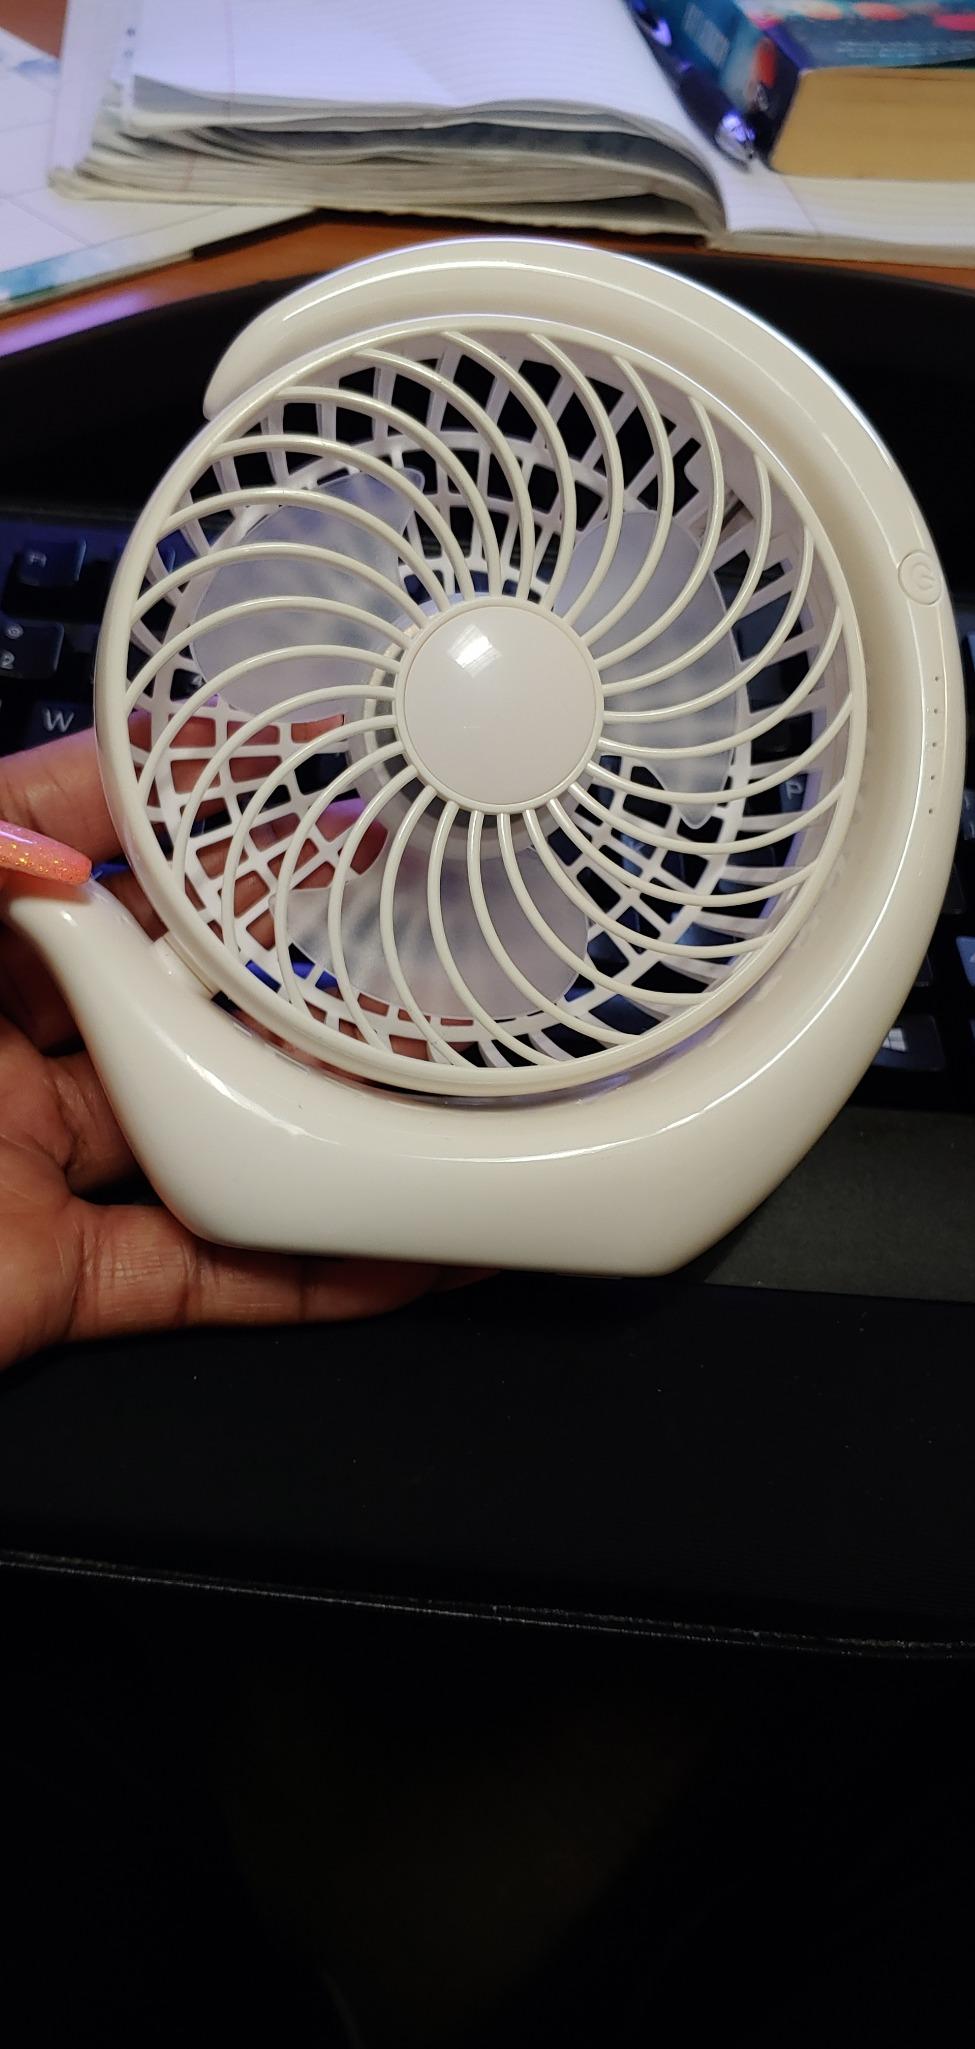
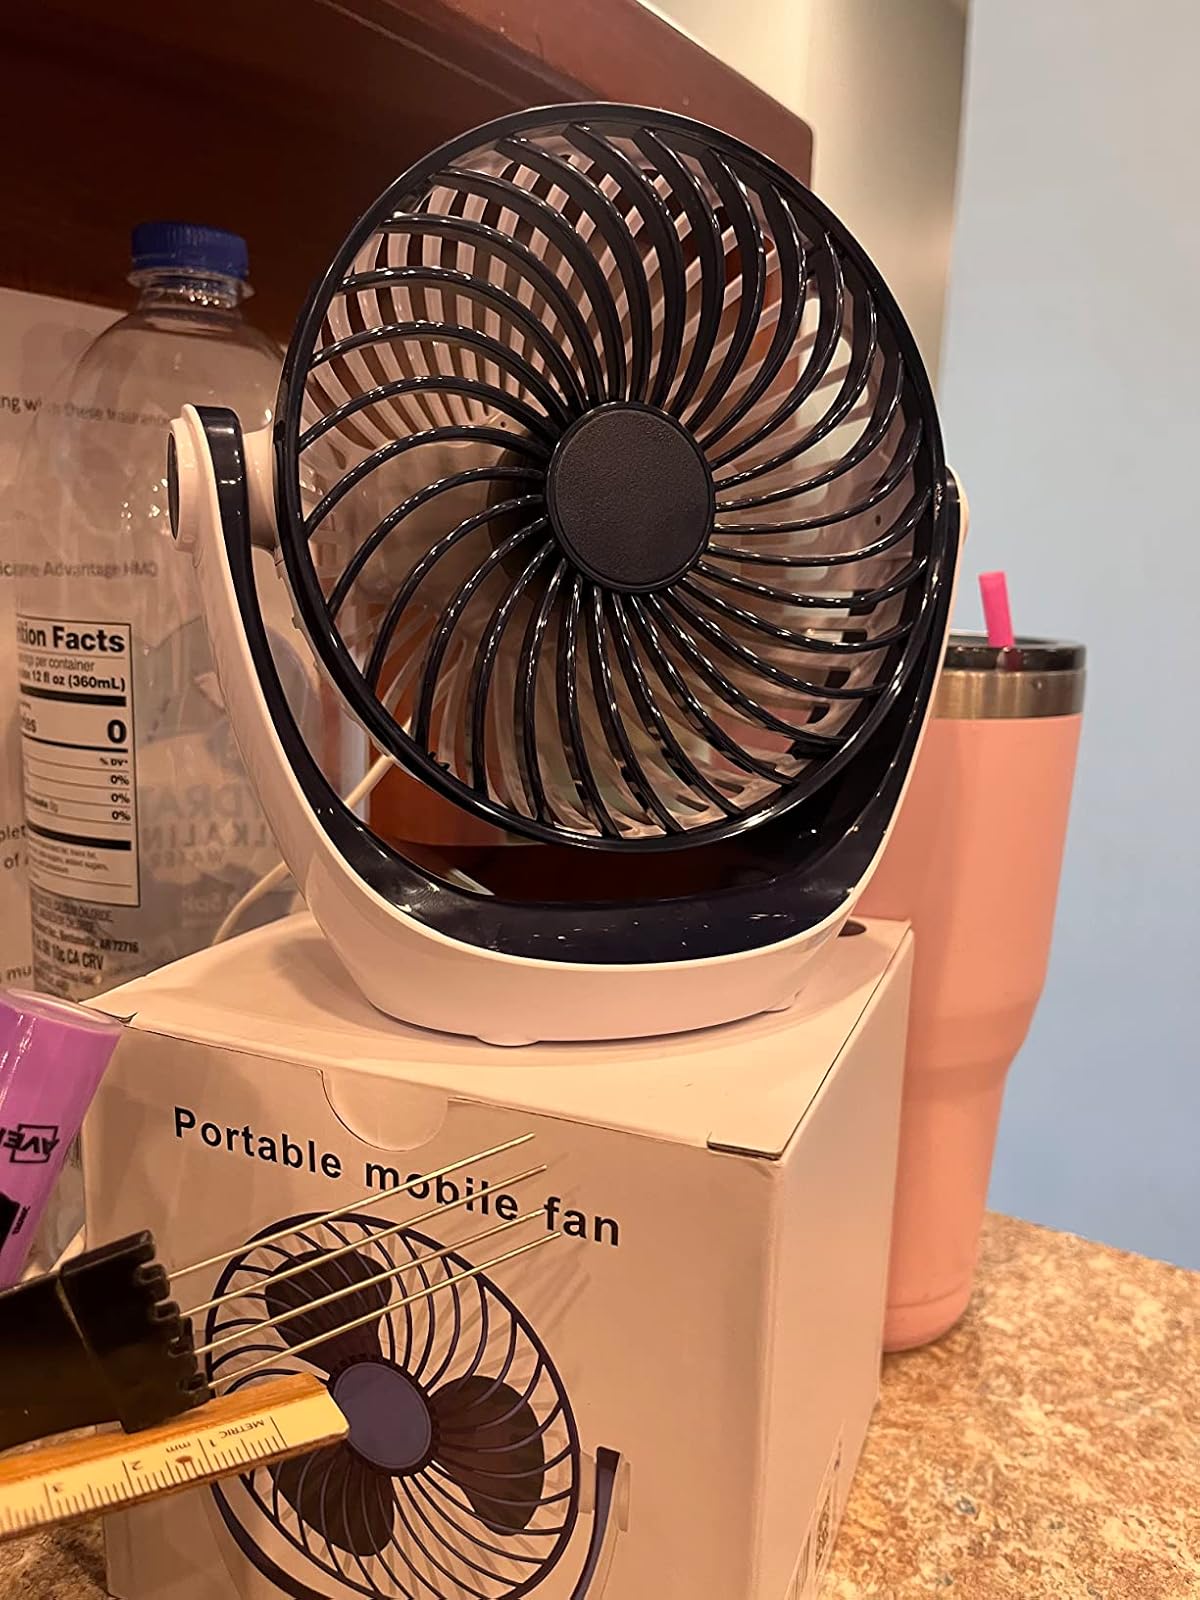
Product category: fan
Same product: no